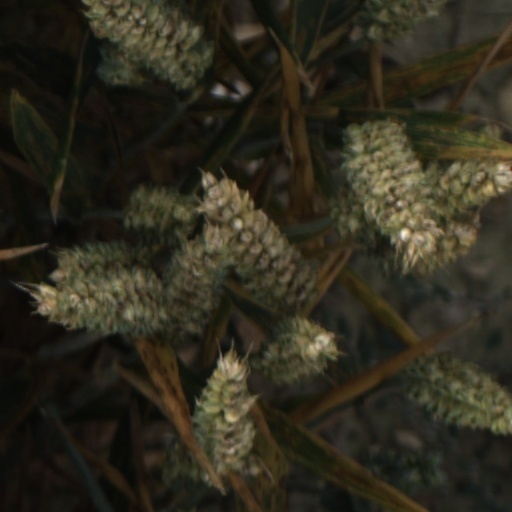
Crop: wheat